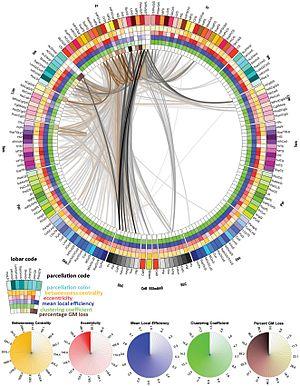
Les connectogrammes sont des représentations graphiques de connectomique, le domaine d'étude dédié à la cartographie et à l'interprétation de toutes les connexions de fibre de matière blanche dans le cerveau humain. Ces graphiques circulaires basés sur des données d'IRM de diffusion utilisent la théorie des graphes pour représenter les connexions de la matière blanche et les caractéristiques corticales pour des structures cérébrales simples, des sujets ou des populations.